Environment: real
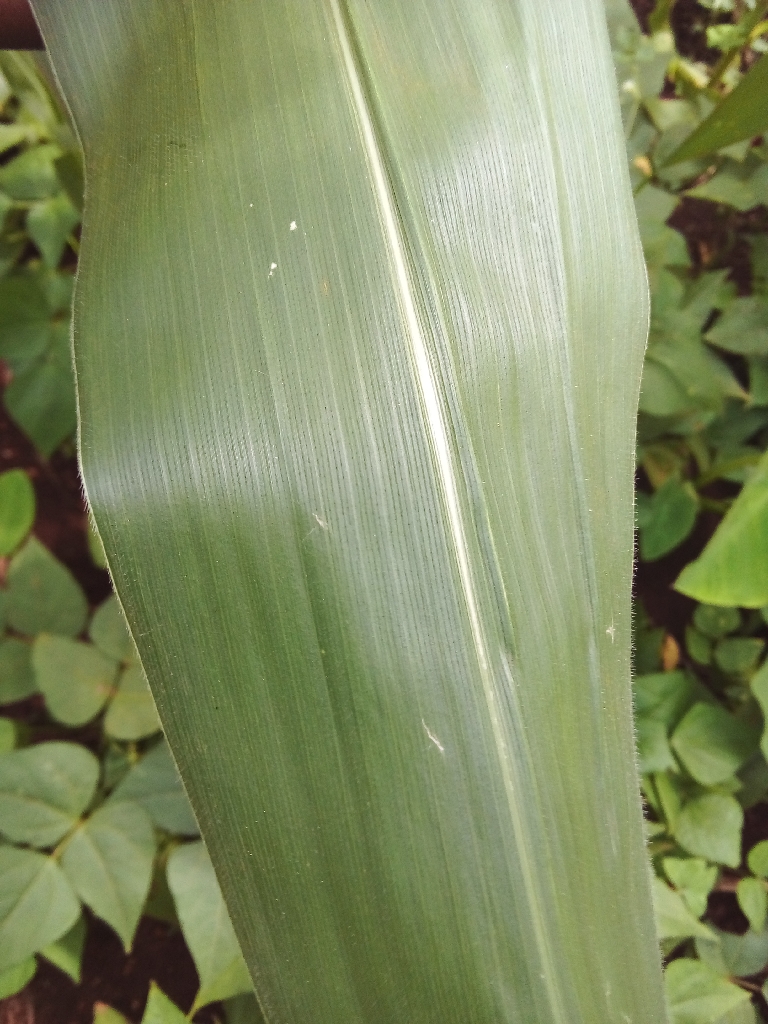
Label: healthy